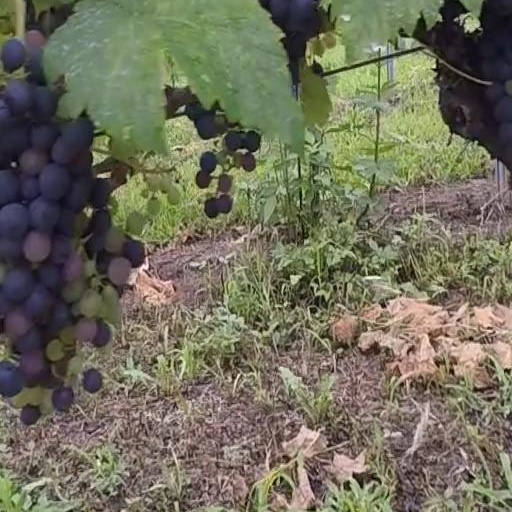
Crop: grape